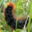
Label: caterpillar